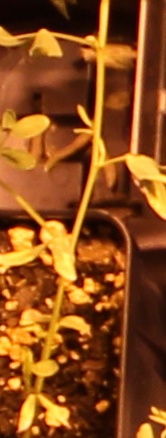
Label: Lentil